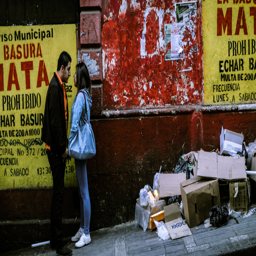
a couple on the steep streets